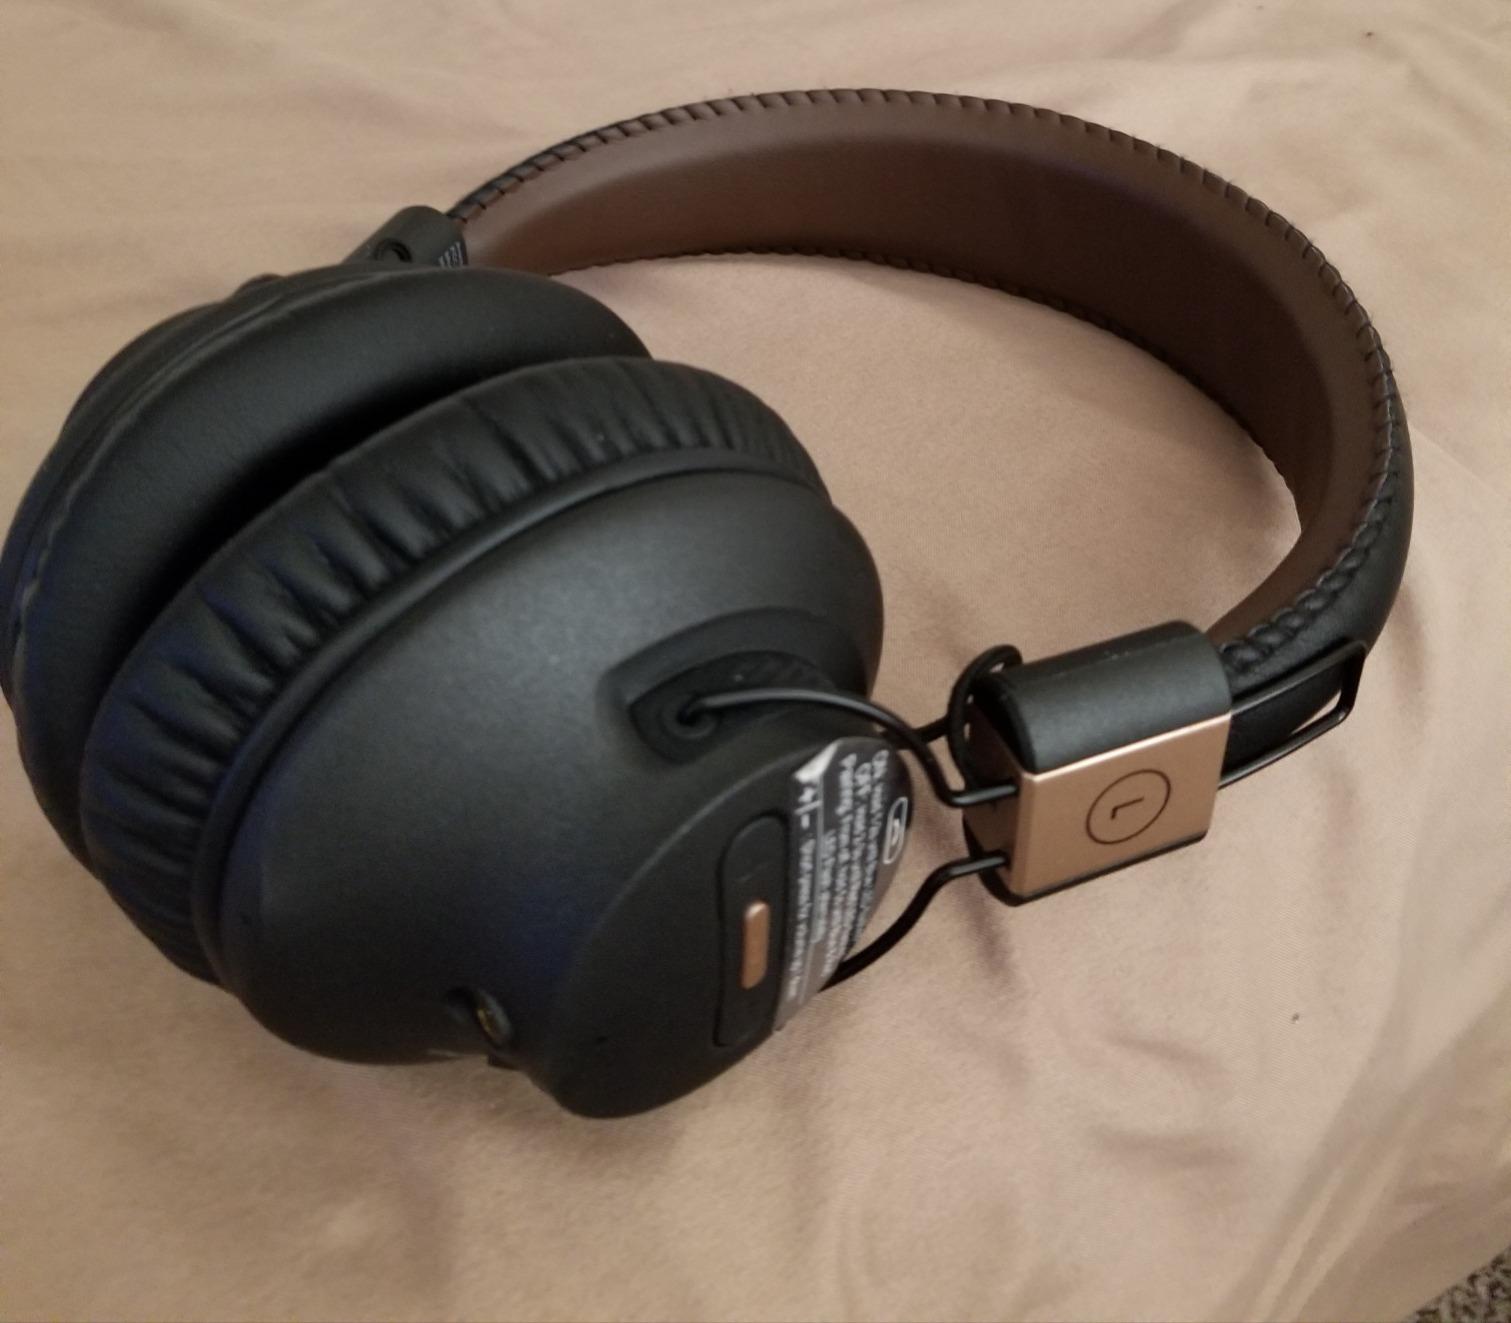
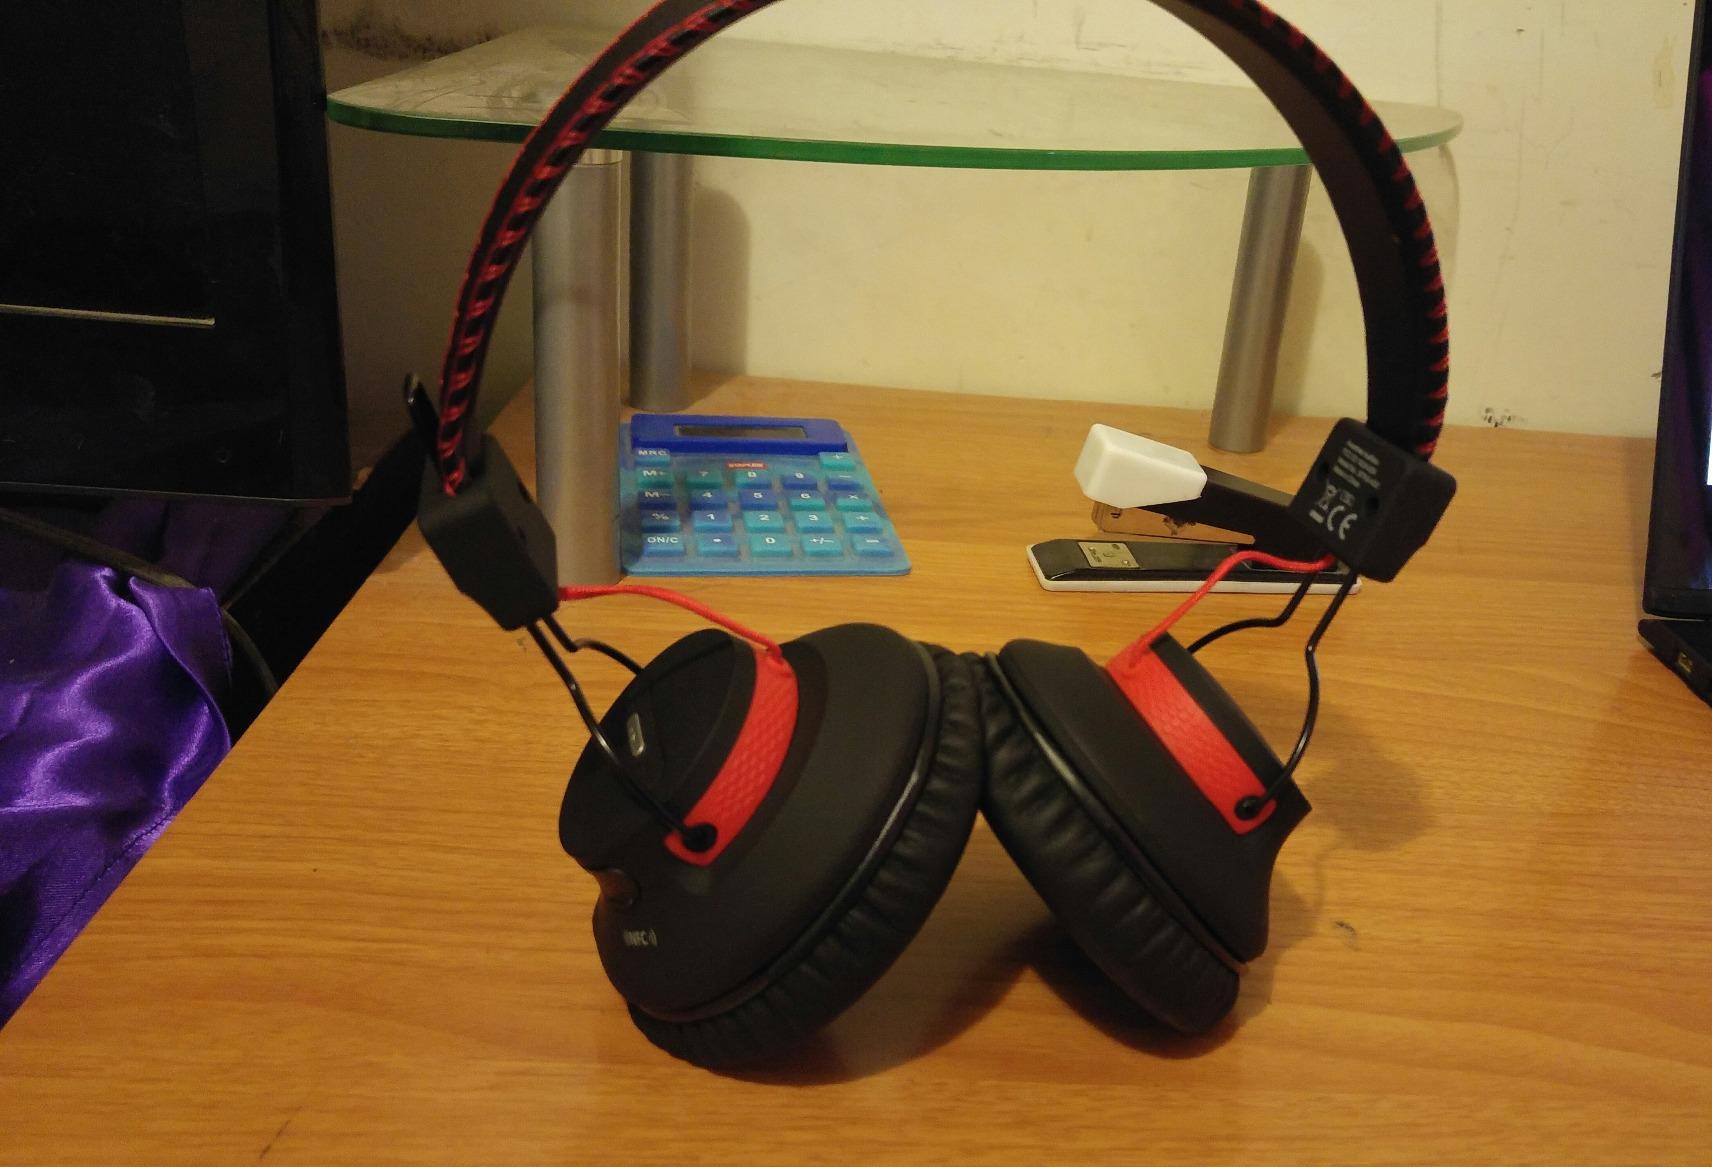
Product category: headphones
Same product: no